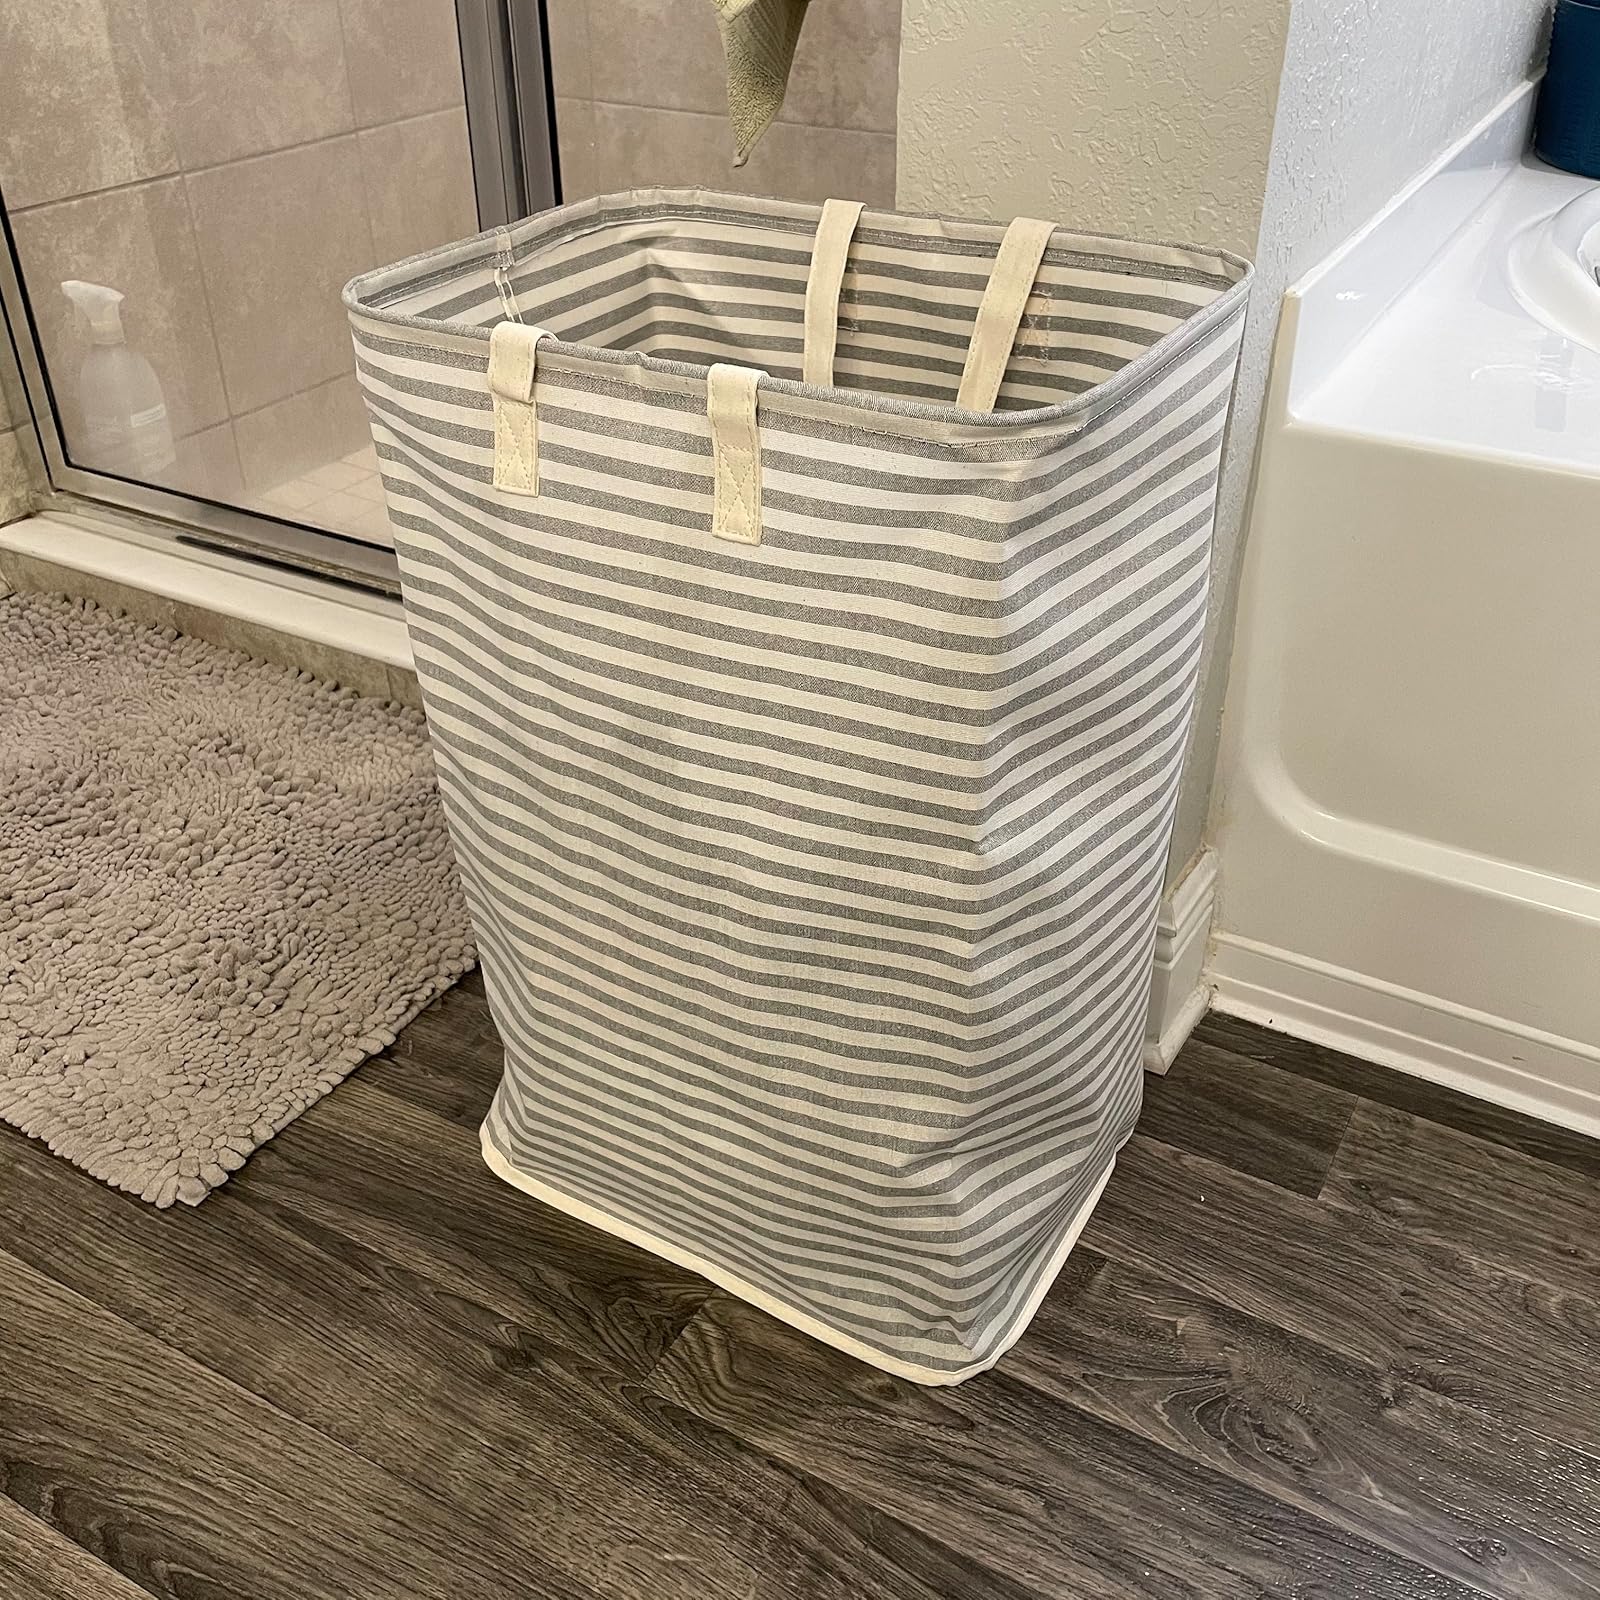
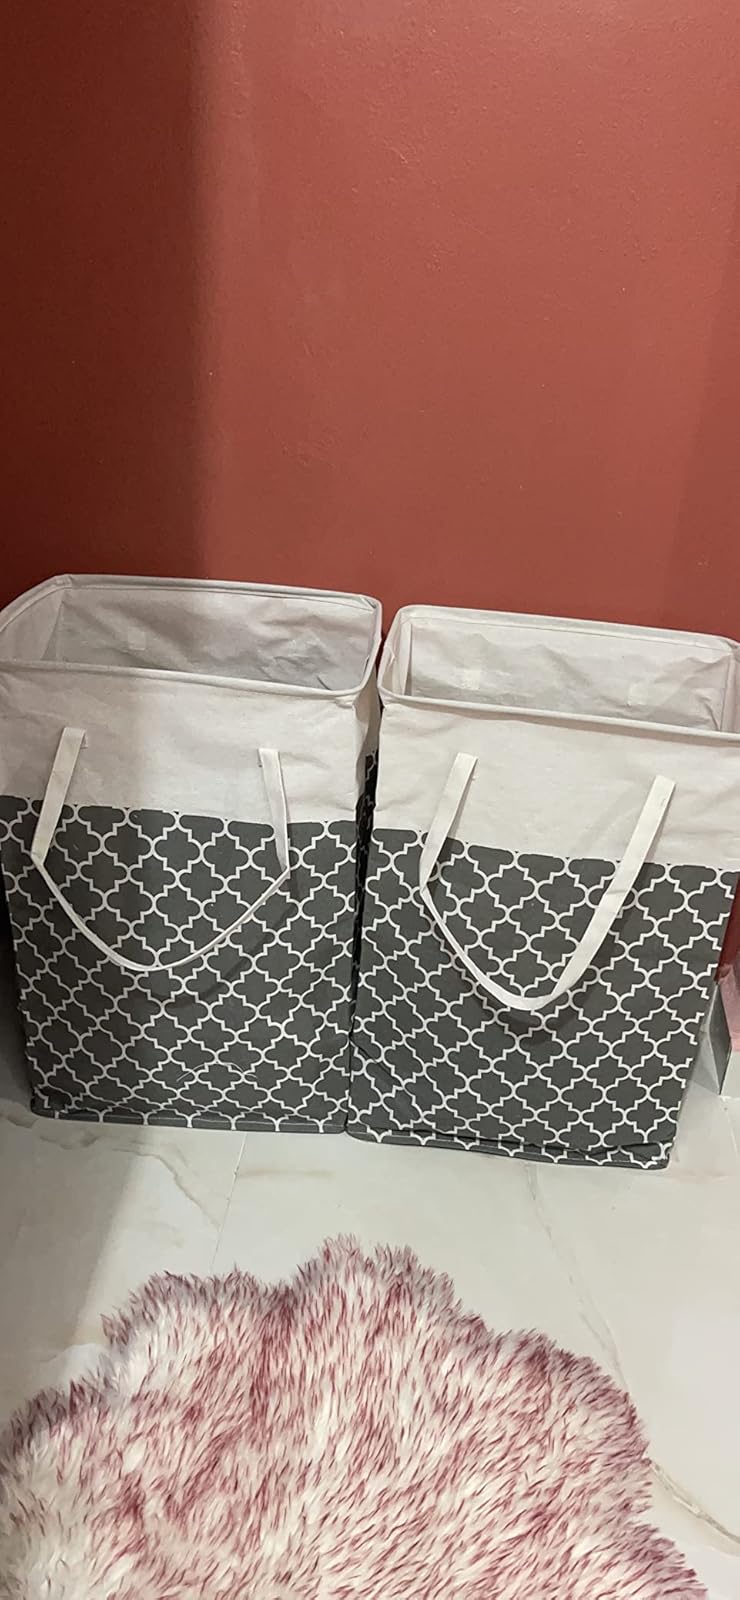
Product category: items_hamper
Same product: no